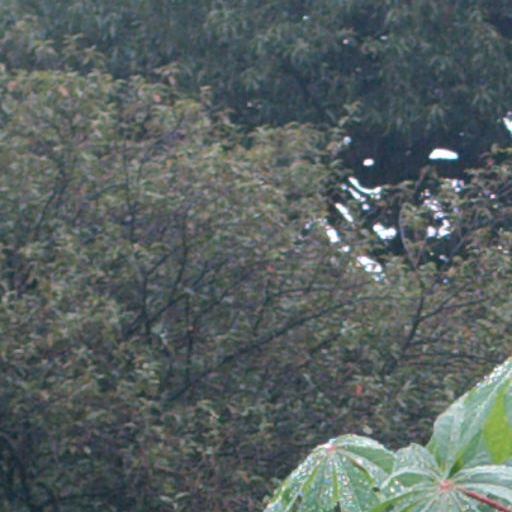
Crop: cassava